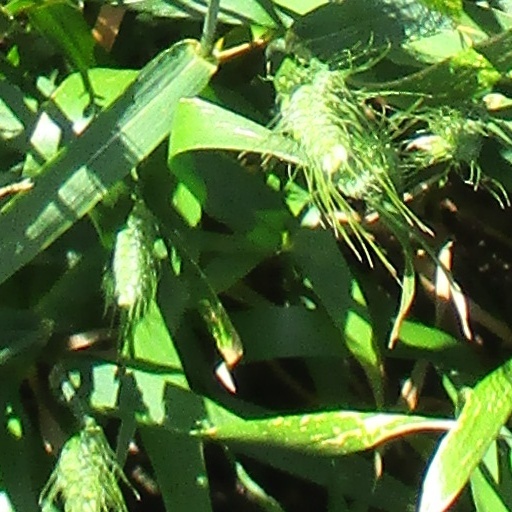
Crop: wheat